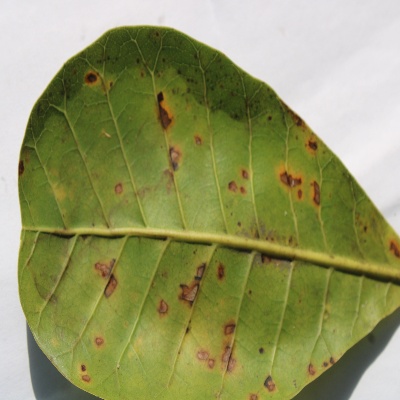
Crop: Cashew
Condition: anthracnose